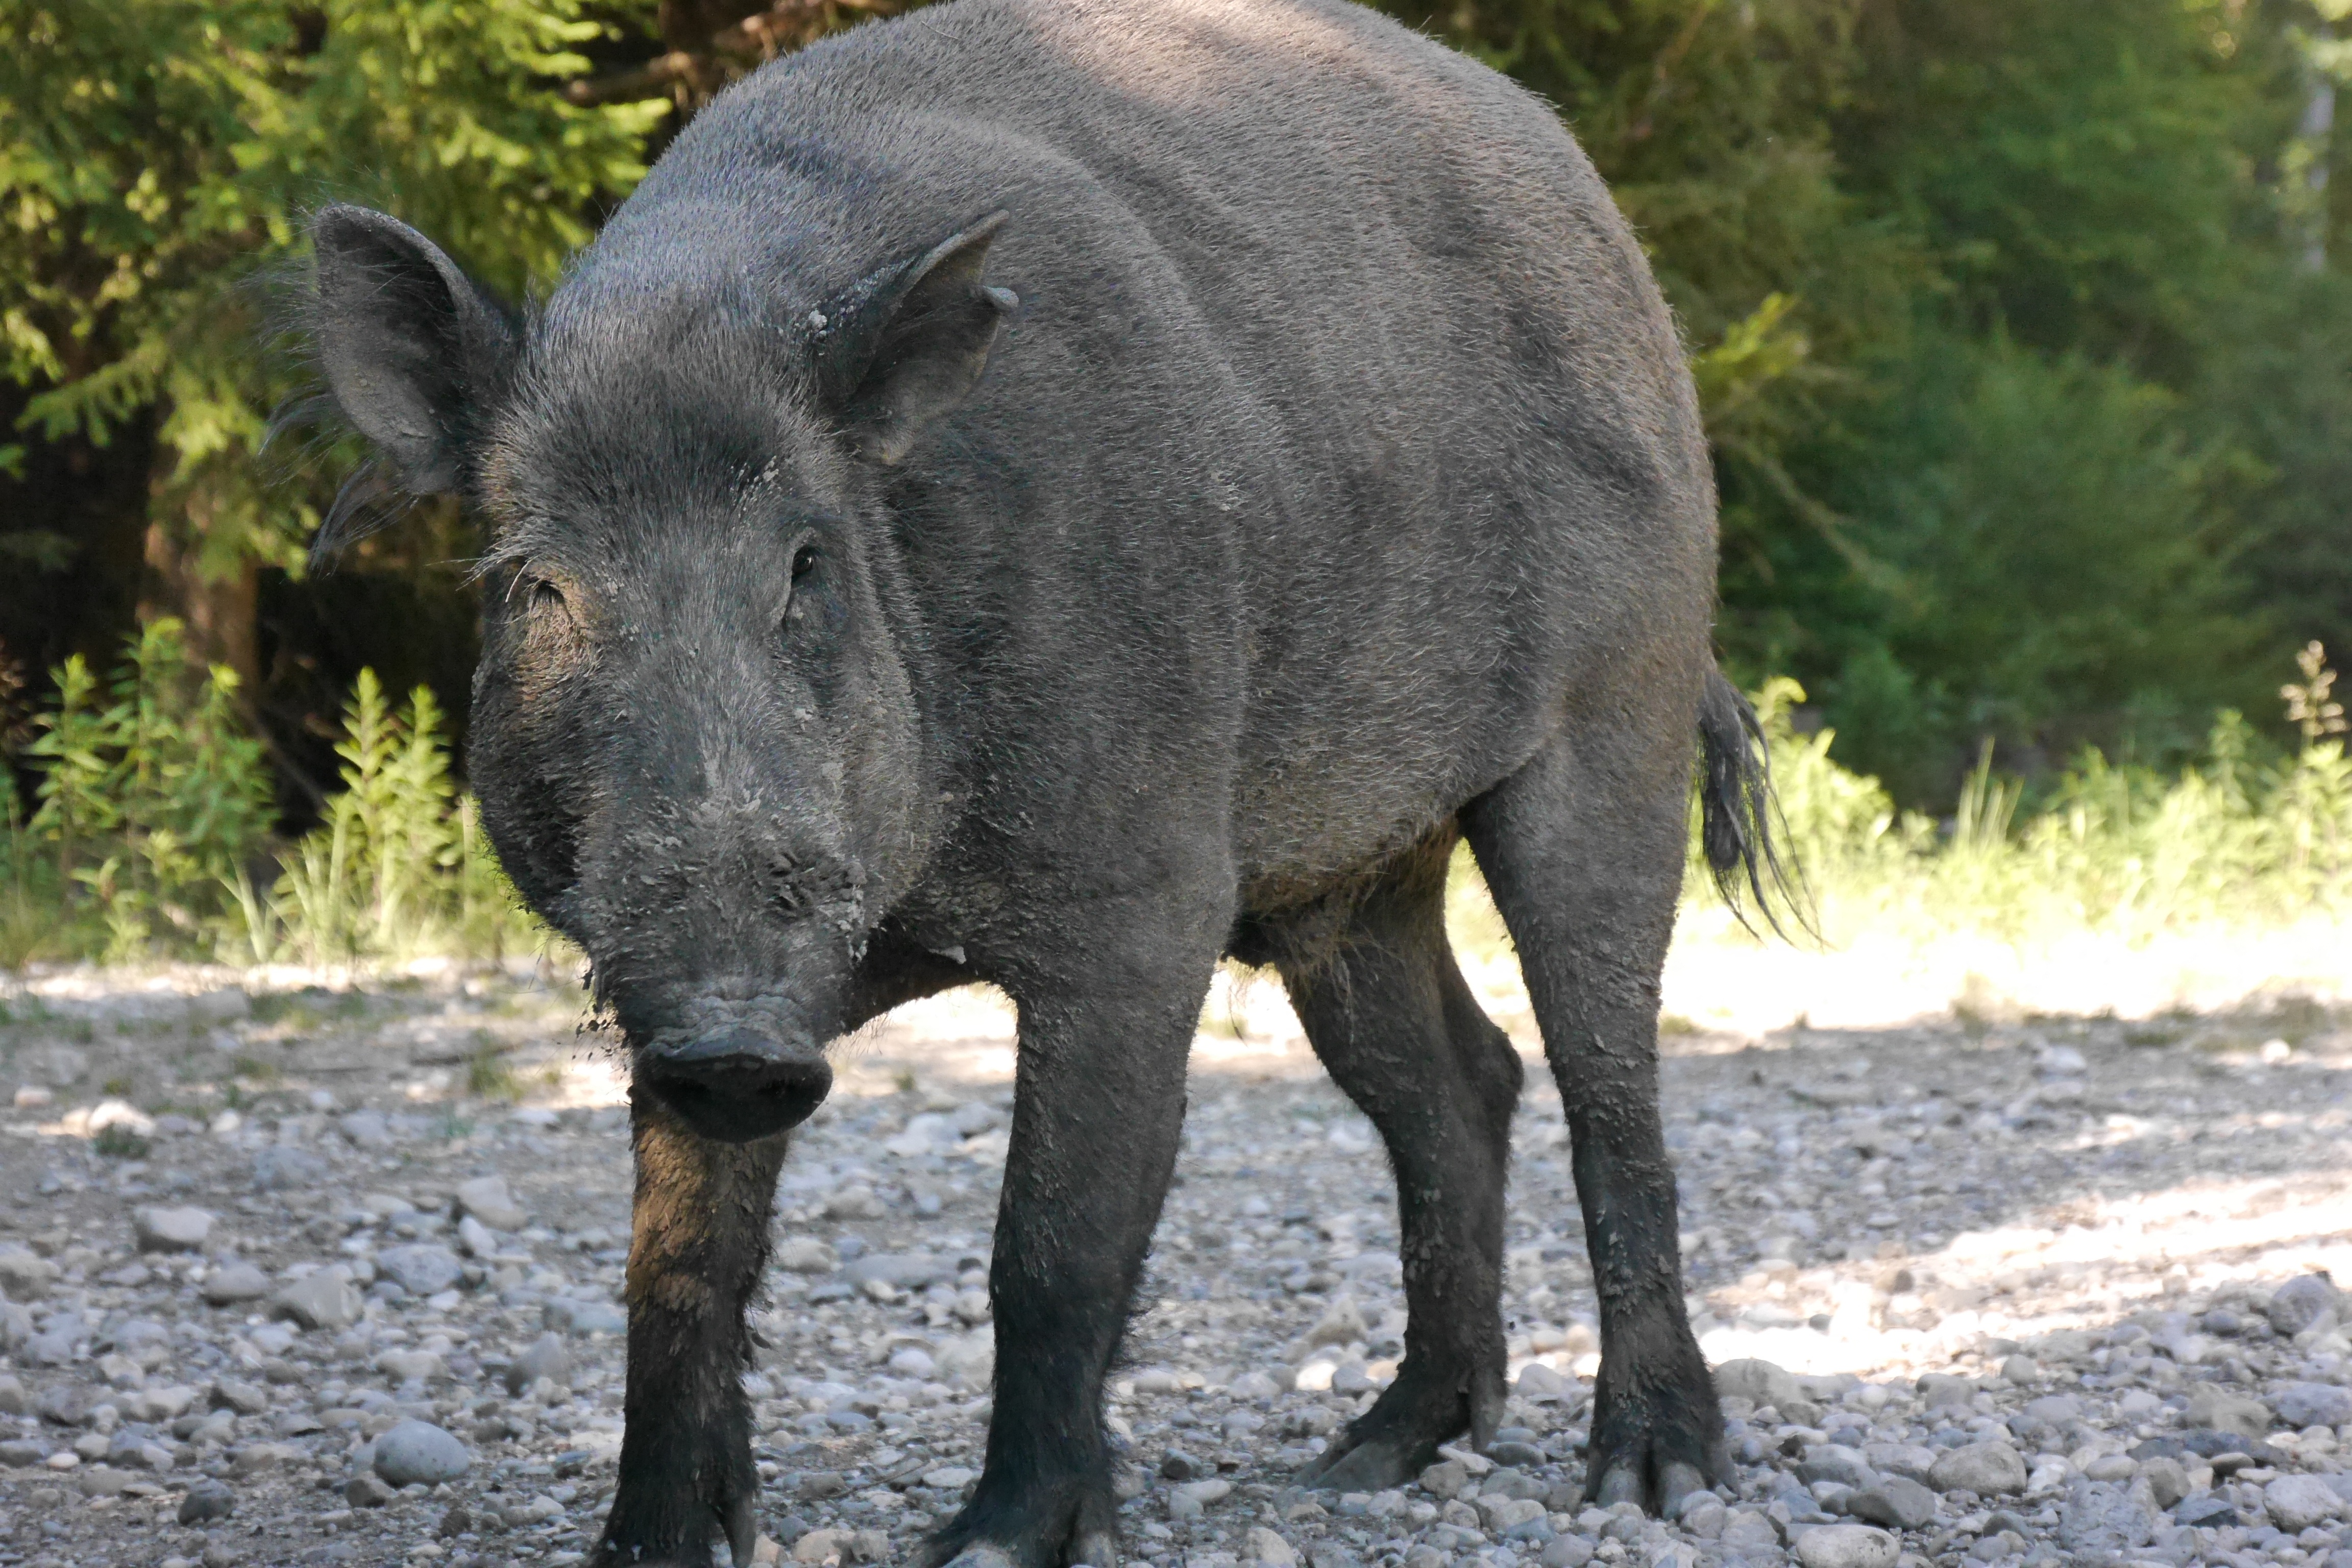
wildlife, grazing, mammal, fauna, boar, sow, vertebrate, bache, cattle like mammal